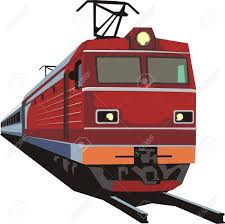
Vehicle type: Trains